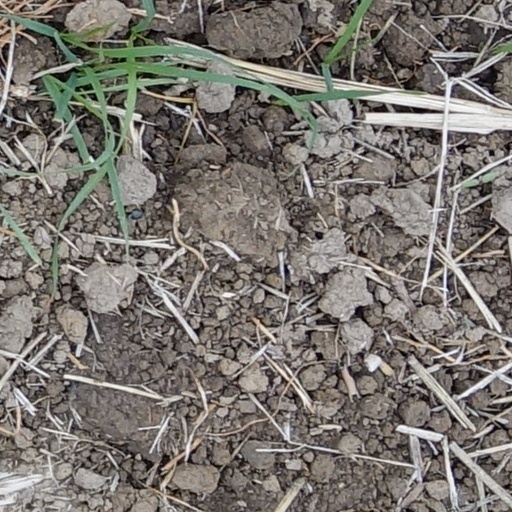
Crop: wheat